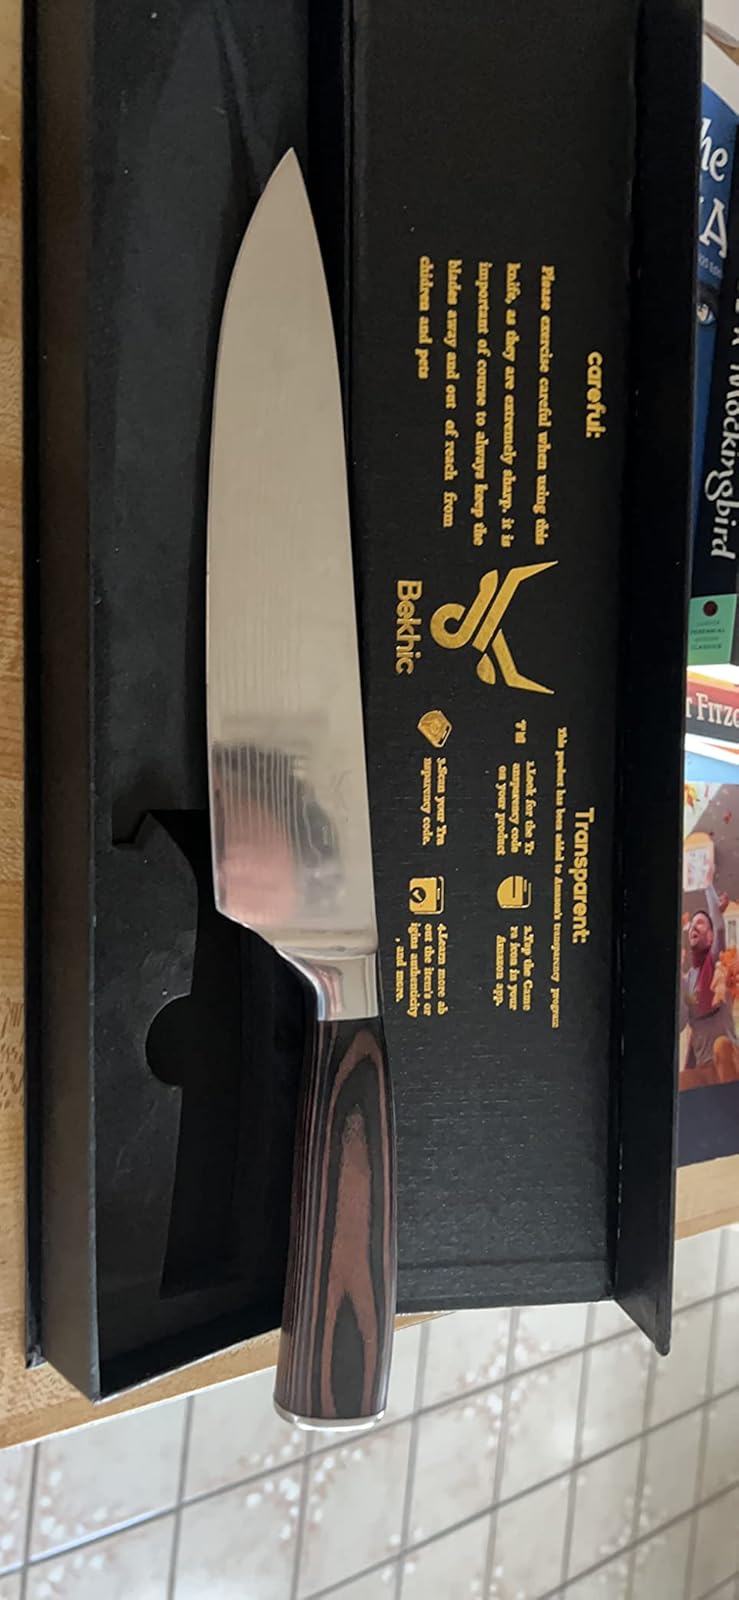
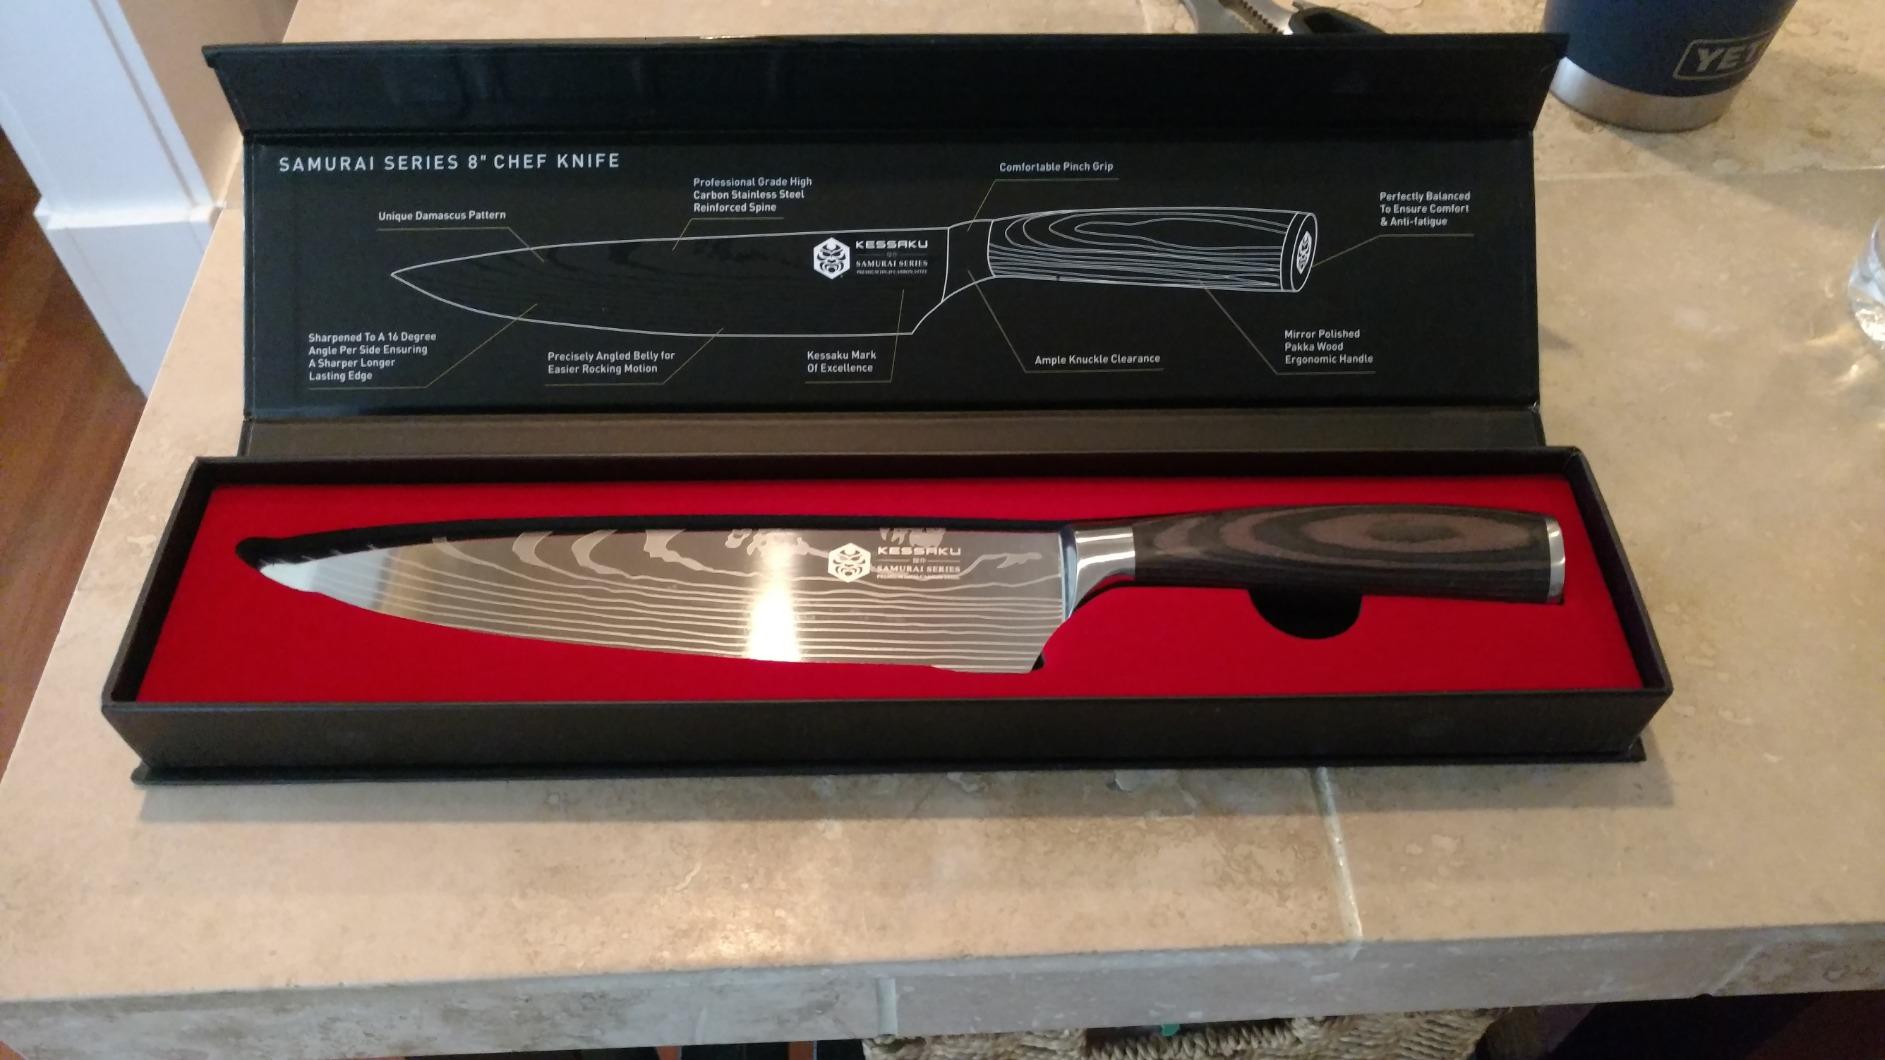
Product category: items_knife
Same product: no